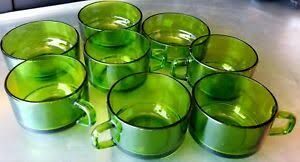
Label: glass